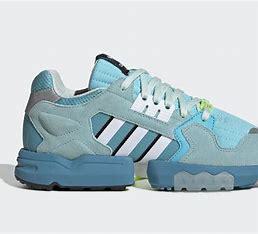
Brand: Adidas
Model: ZX Torsion